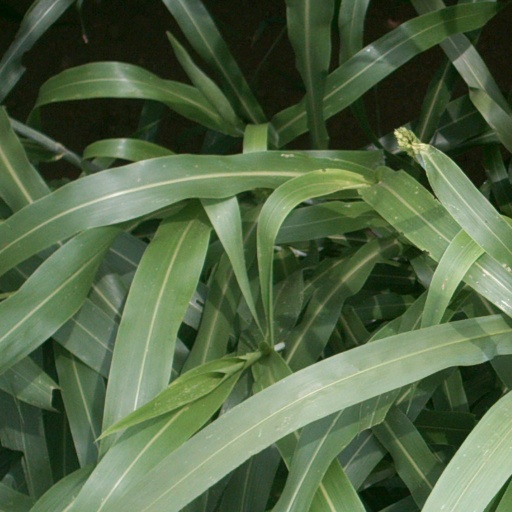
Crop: sorghum